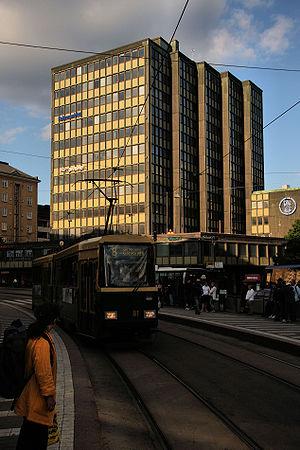
Hämeentie, est une rue du quartier de Kluuvi au centre d'Helsinki en Finlande.